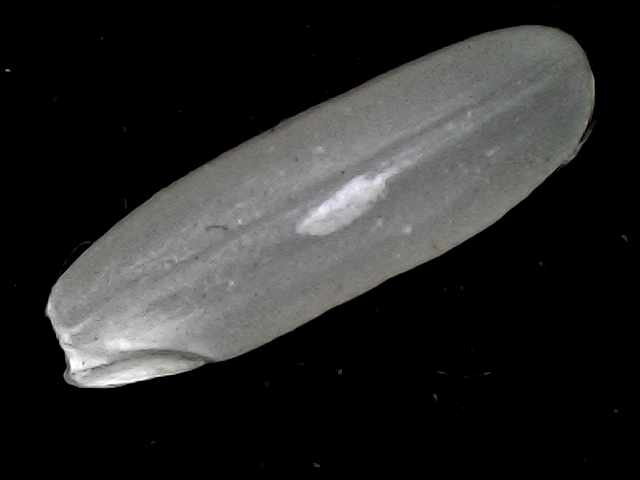
Rice variety: BD87